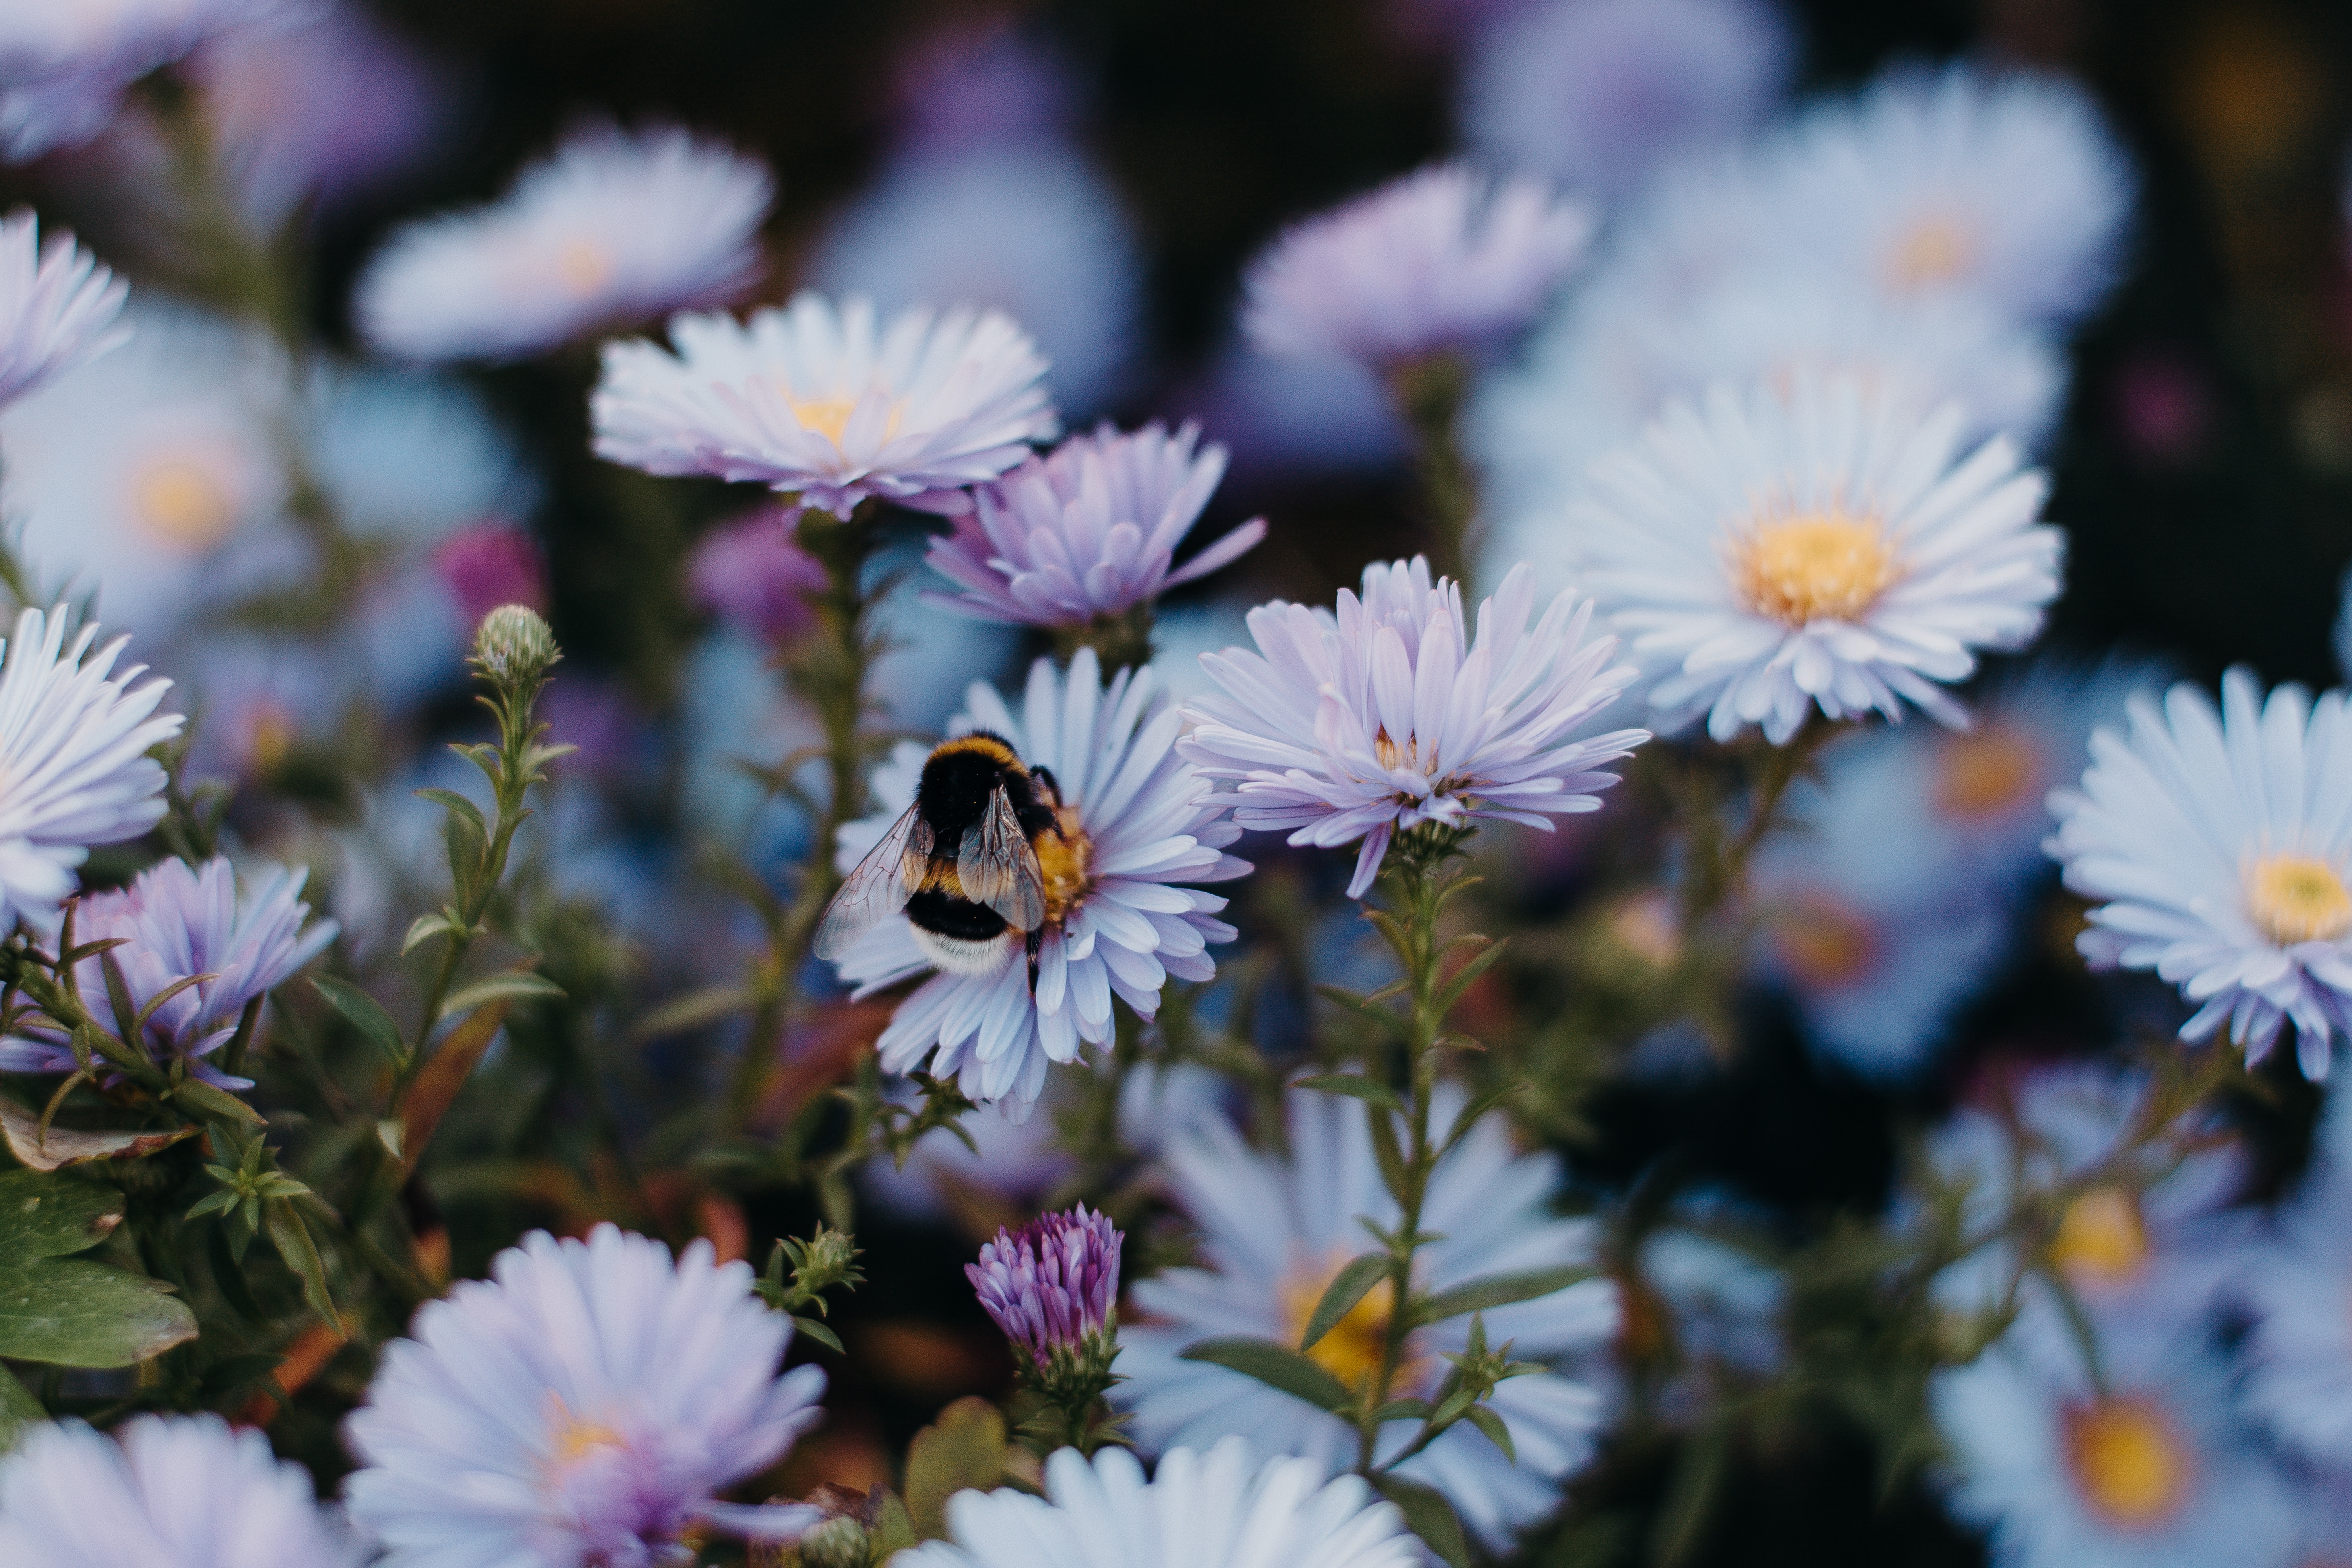
flower, aster, flora, plant, purple, flowering plant, spring, daisy, nectar, daisy family, pollen, petal, honey bee, wildflower, pollinator, annual plant, chrysanths, membrane winged insect